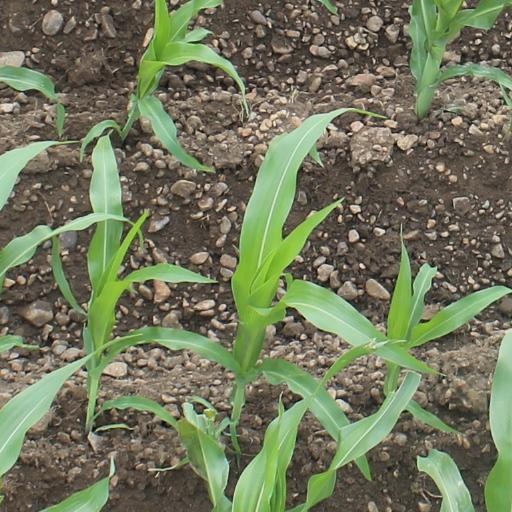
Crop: maize; corn